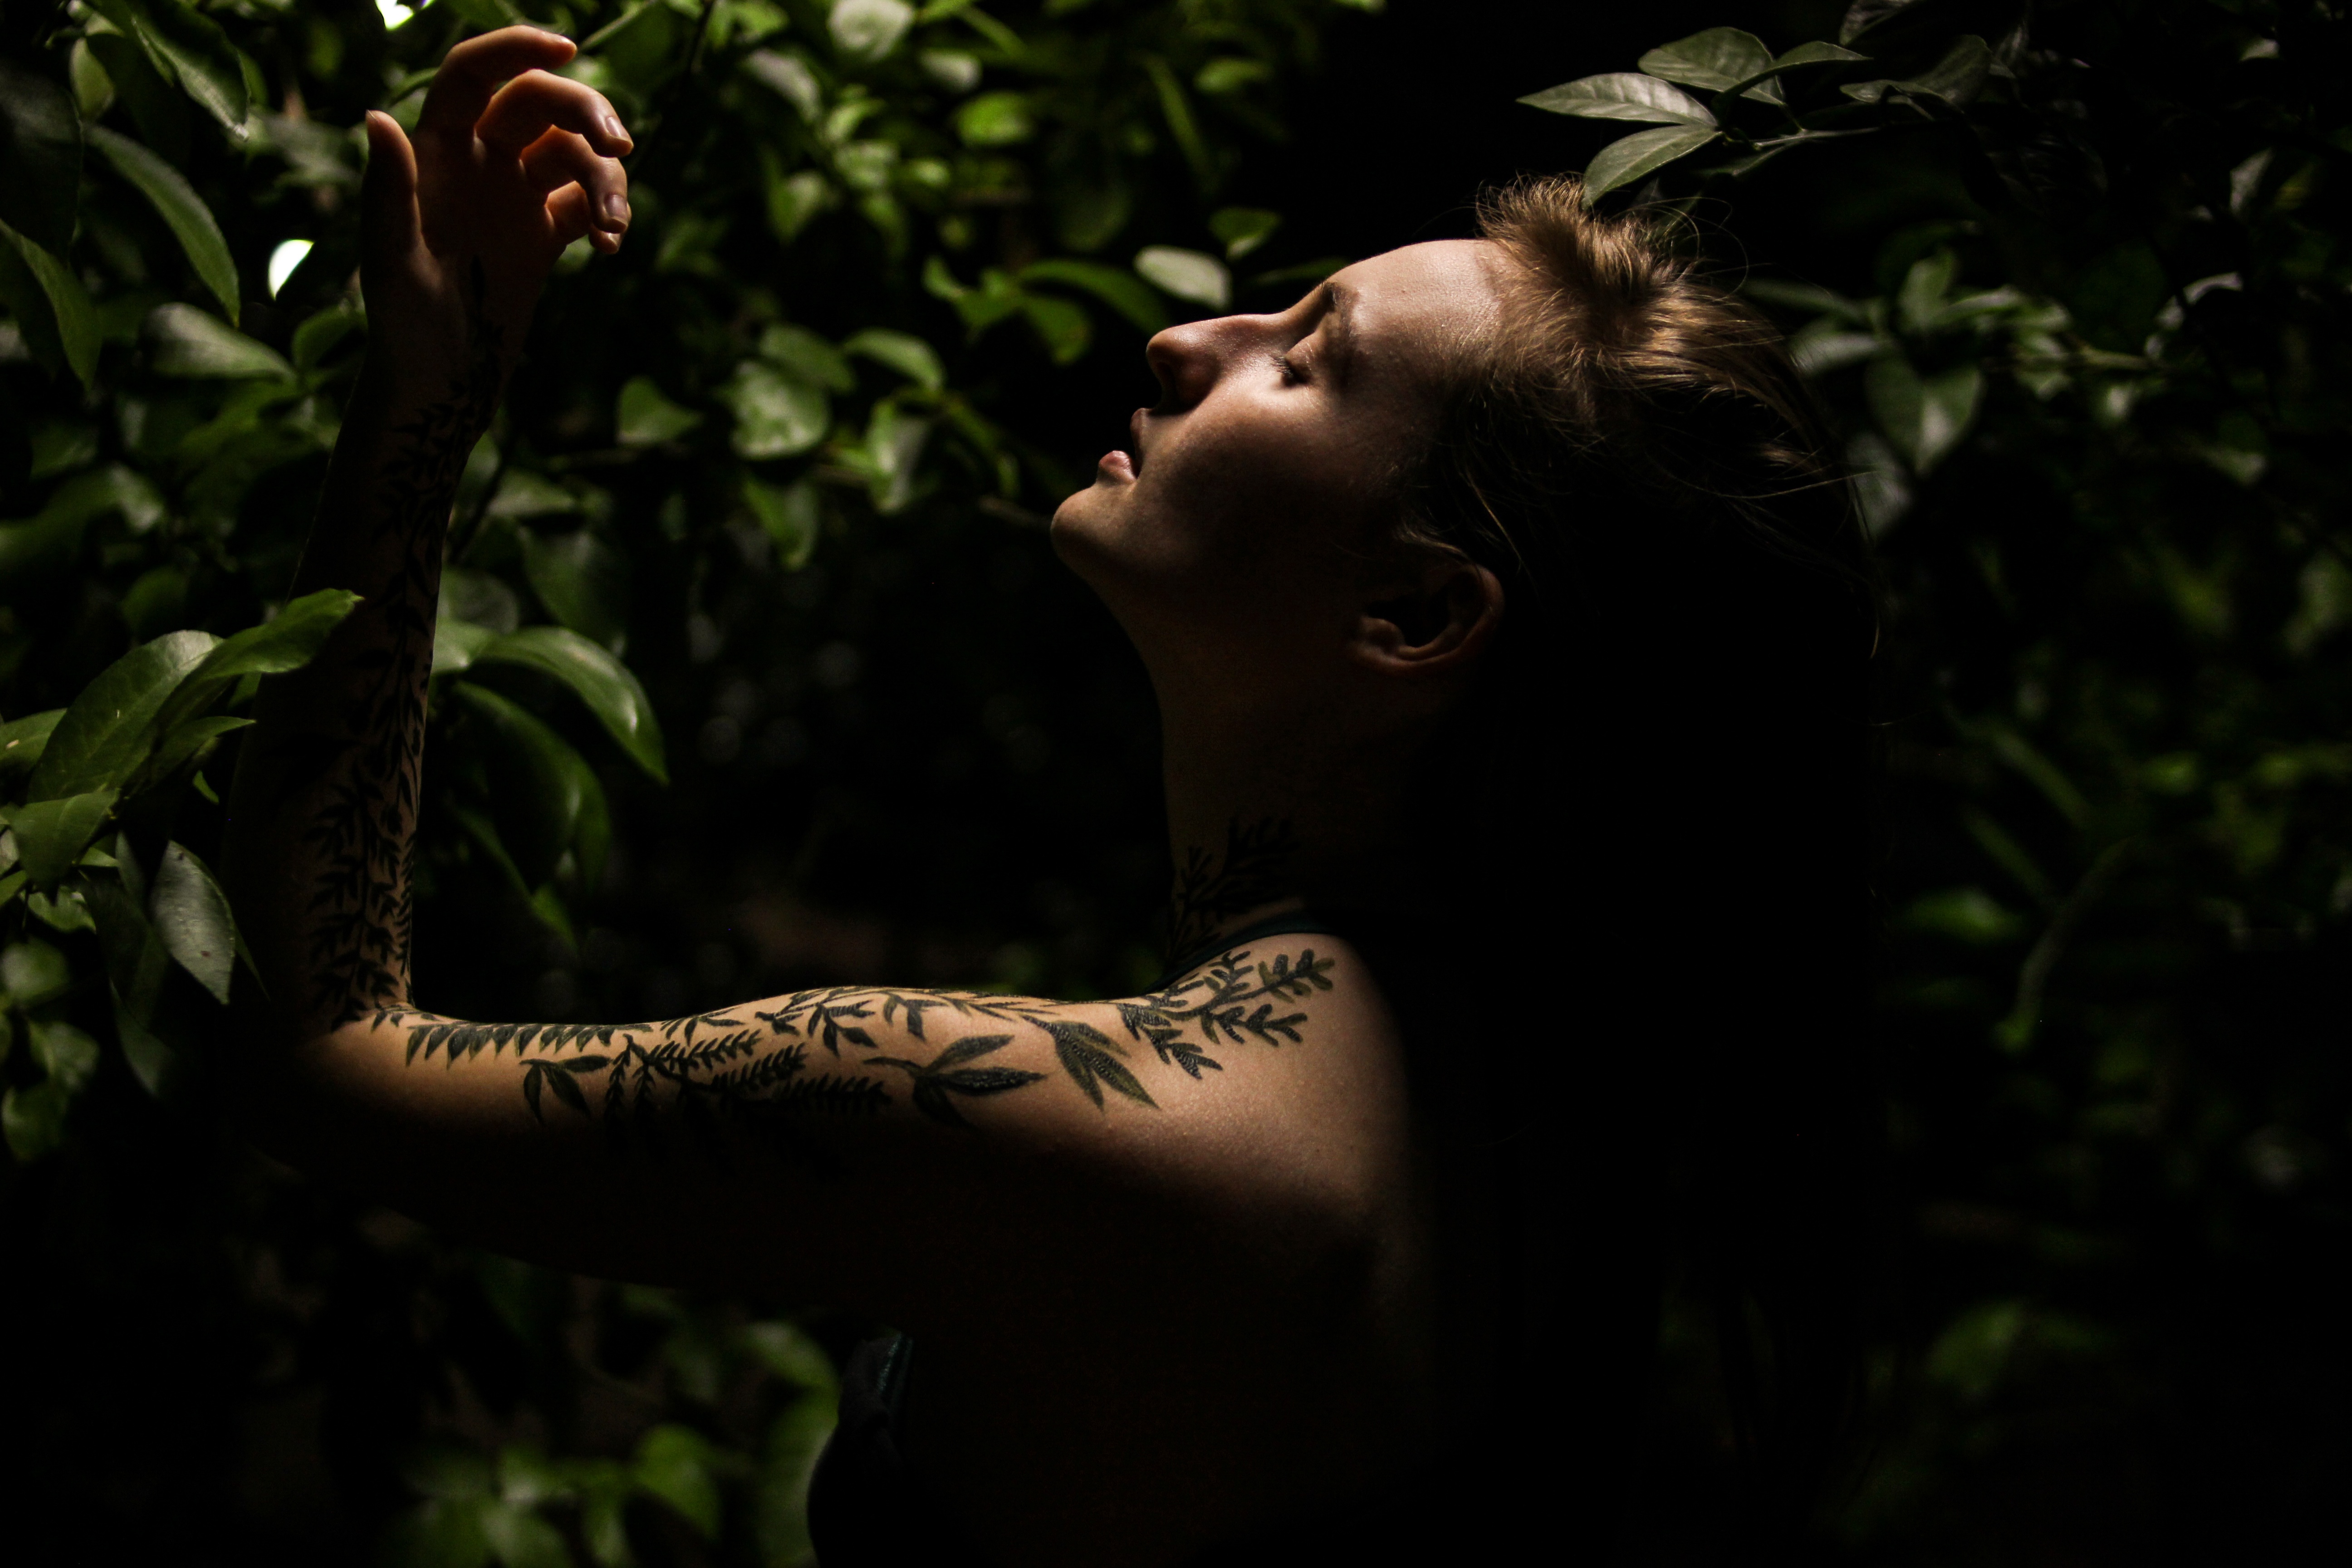
nature, forest, grass, plant, girl, photography, sunlight, flower, portrait, model, green, jungle, child, darkness, eye, beauty, habitat, emotion, interaction, portrait photography